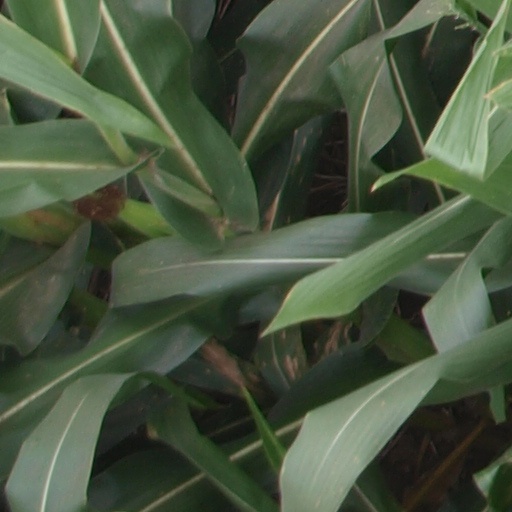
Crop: maize; corn